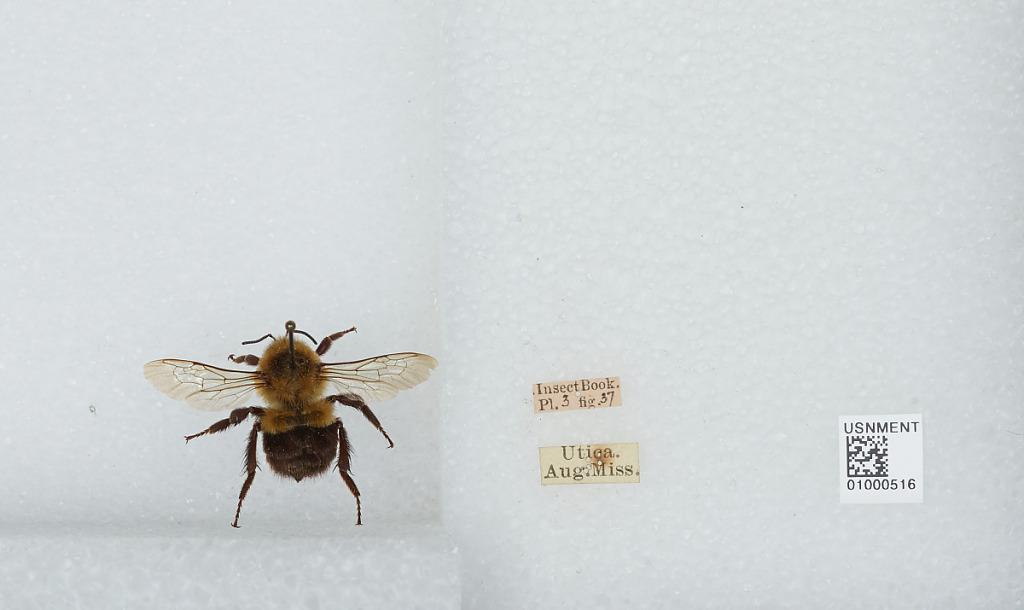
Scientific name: Bombus (Pyrobombus) impatiens Cresson
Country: United States
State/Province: Mississippi
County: Hinds
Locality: Utica
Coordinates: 32.1056, -90.6222